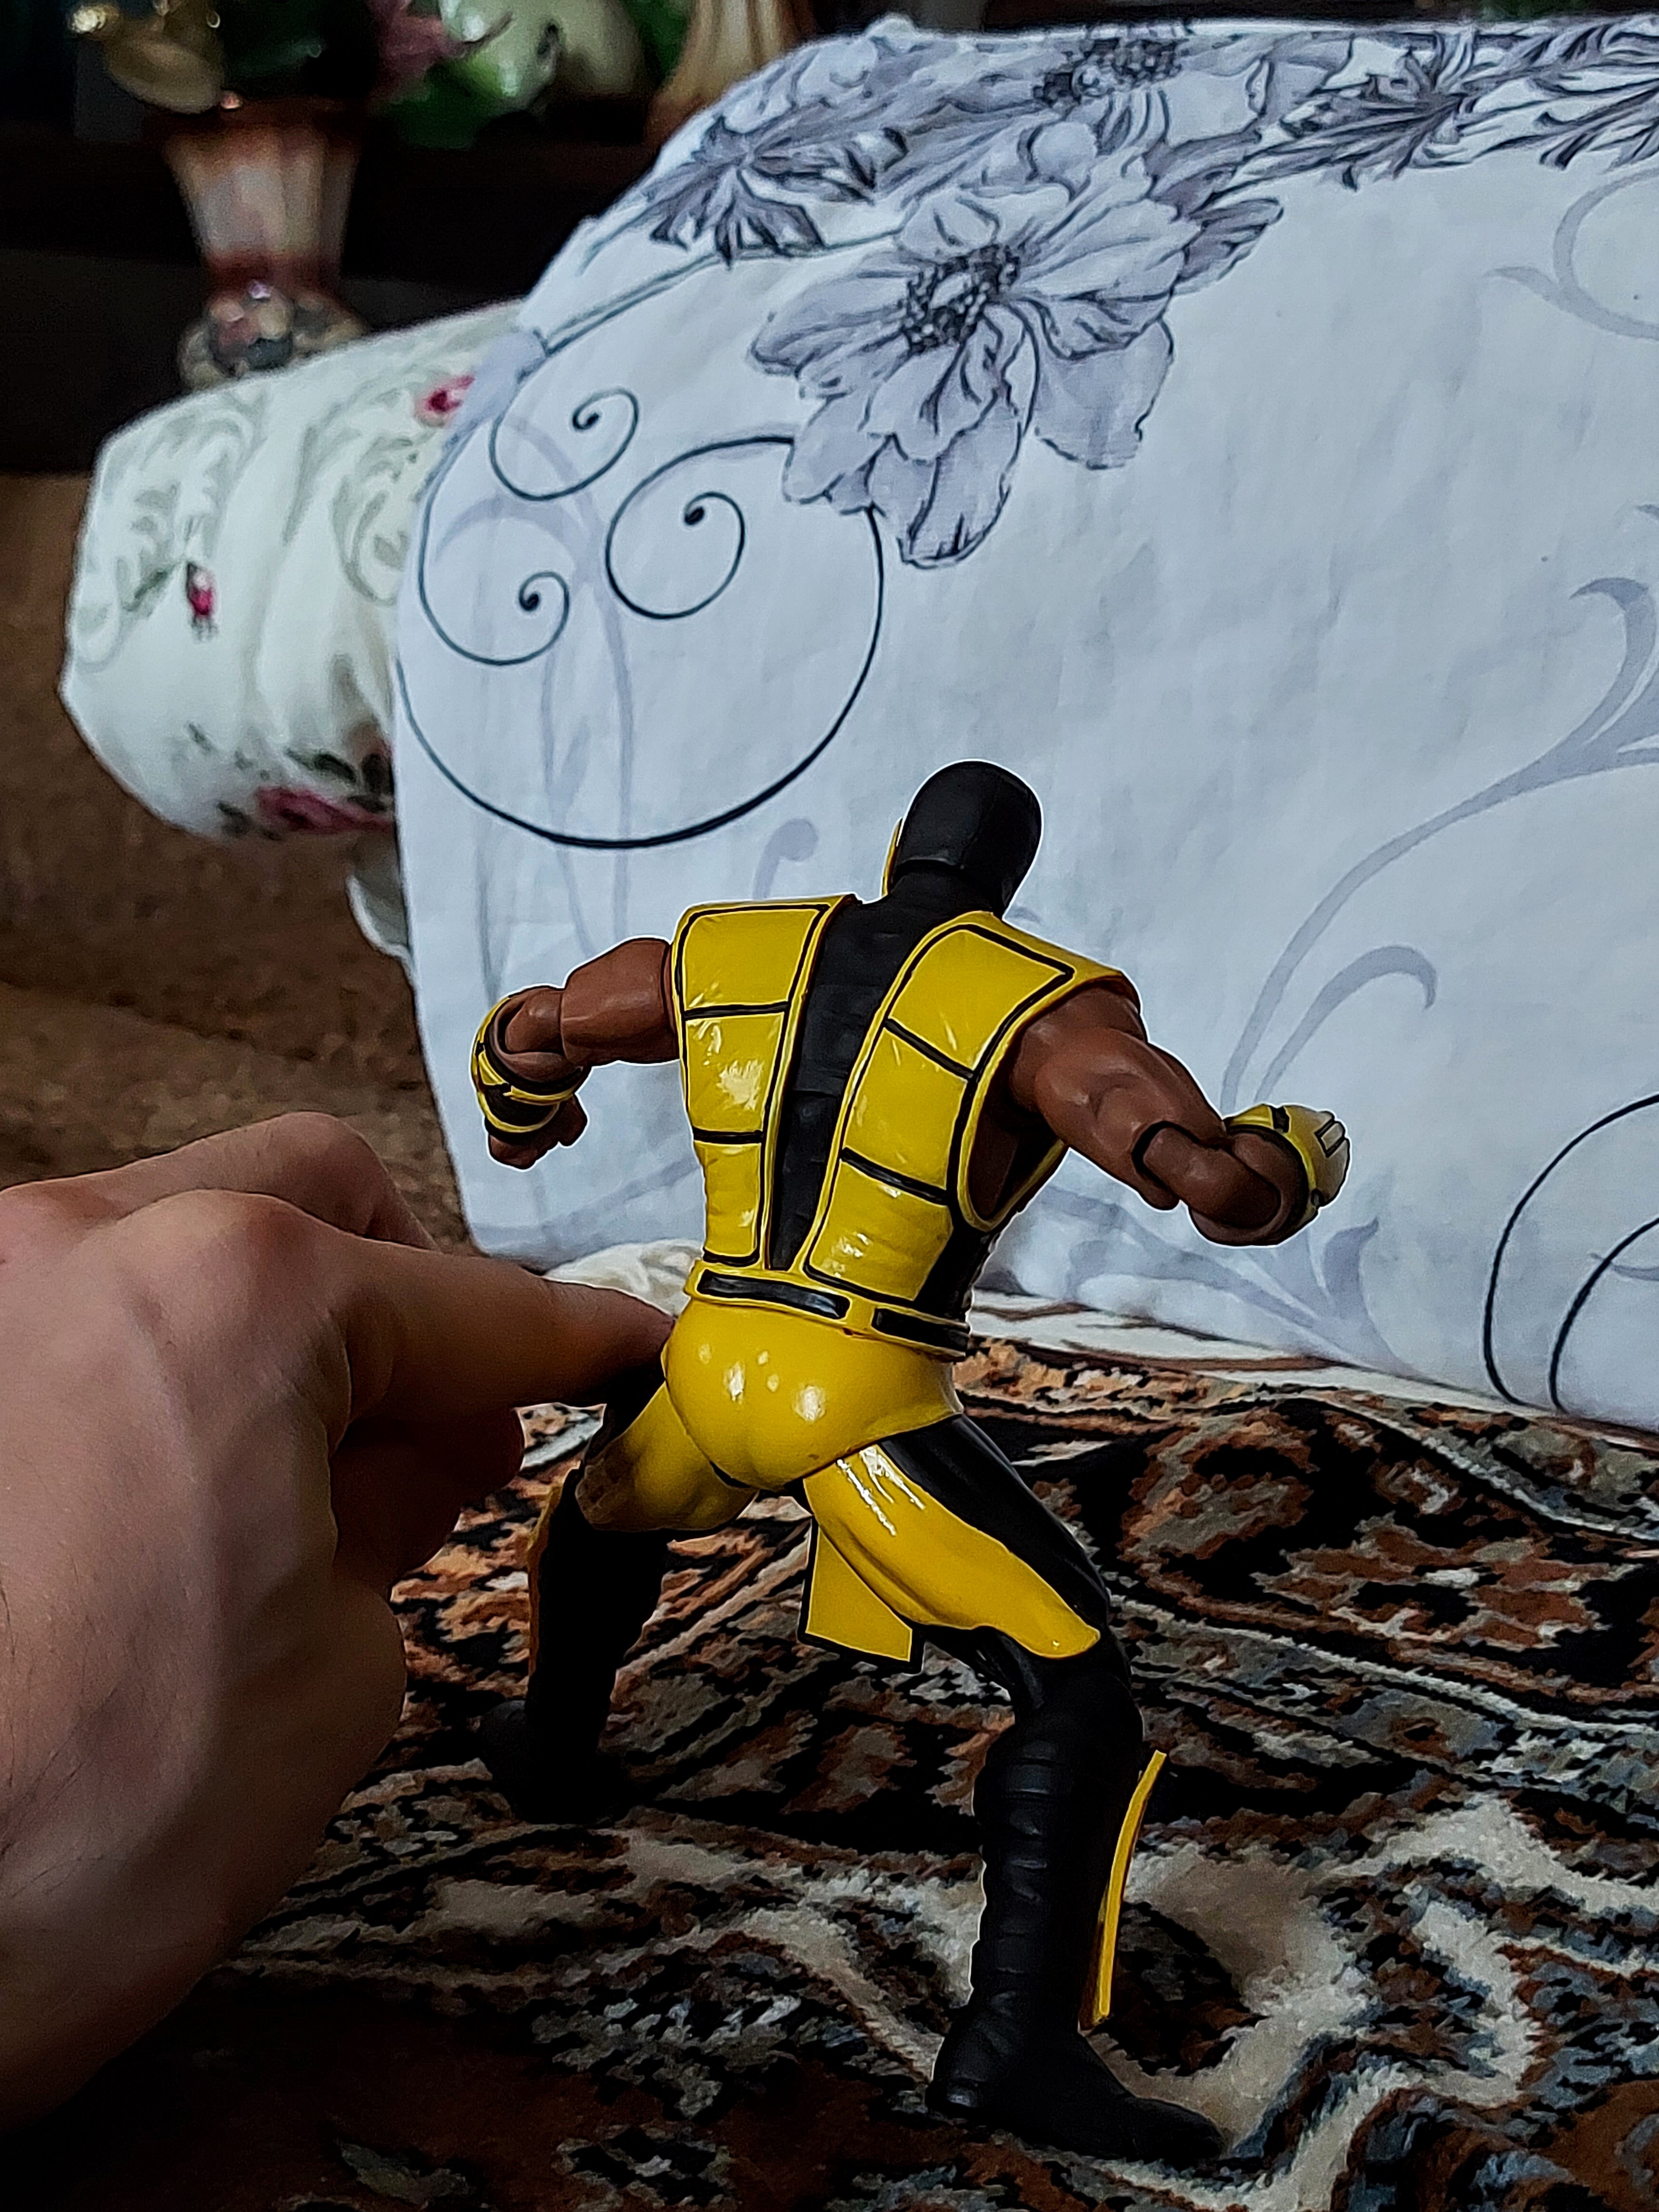
scorpion, storm, collectibles, People in nature, gesture, happy, recreation, art, fictional character, painting, illustration, adventure, soil, fiction, fun, leisure, rock, drawing, personal protective equipment, animation, visual arts, costume